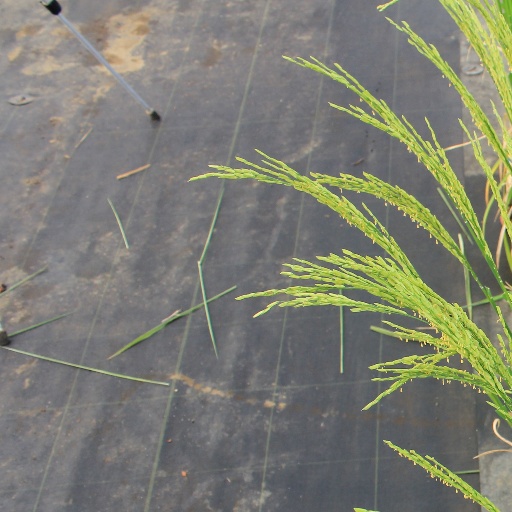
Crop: rice